Magdalena Lamparska

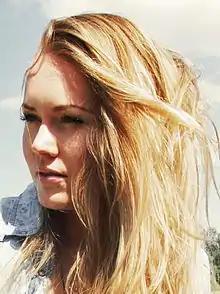
Magdalena Lamparska

Magdalena Lamparska (born 6 January 1988, Słupsk, Poland) is a Polish film and theater actress. In 2011, Lamparska graduated from the Aleksander Zelwerowicz State Theatre Academy in Warsaw.